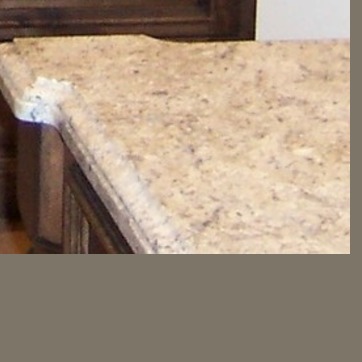
Material: polishedstone